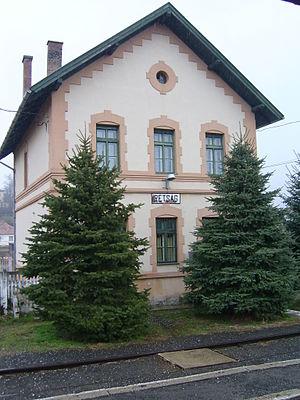
Rétság est une ville et une commune du comitat de Nógrád en Hongrie.